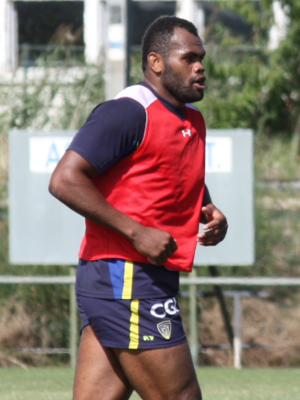
Asm Clermont
Peceli Yato, né le 17 janvier 1993 à Sigatoka, est un joueur international fidjien de rugby à XV jouant au poste de troisième aile. Il évolue dans le club de l'ASM Clermont Auvergne en Top 14 depuis 2013. Il mesure 1,96 m pour 117 kg. Il est le cousin d'Uwa Tawalo, également joueur professionnel de rugby à XV.
Le centre de formation de l'ASM Clermont Auvergne est basé à Clermont-Ferrand. Il y forme des jeunes joueurs de rugby à XV dans le but de les faire passer professionnels, si possible, sous les couleurs de l'ASM Clermont Auvergne. Il a été fondé en 2002 et est aujourd'hui dirigé par Bertrand Rioux et l'ancien joueur professionnel Xavier Sadourny.